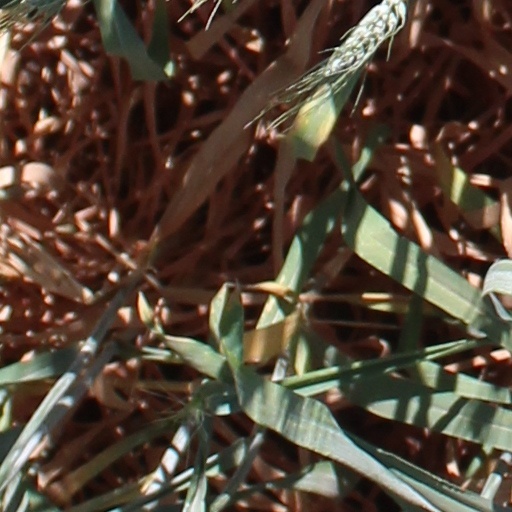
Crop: wheat